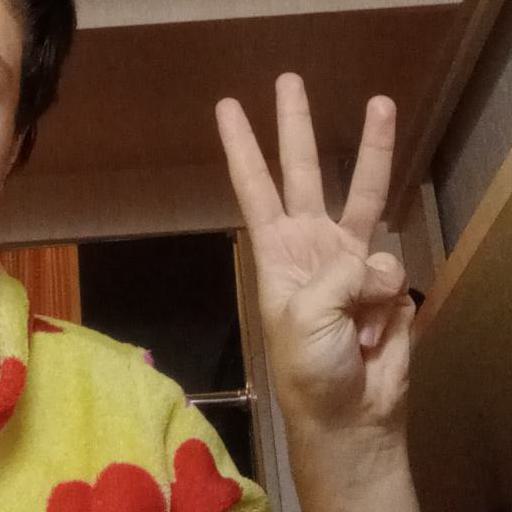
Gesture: three